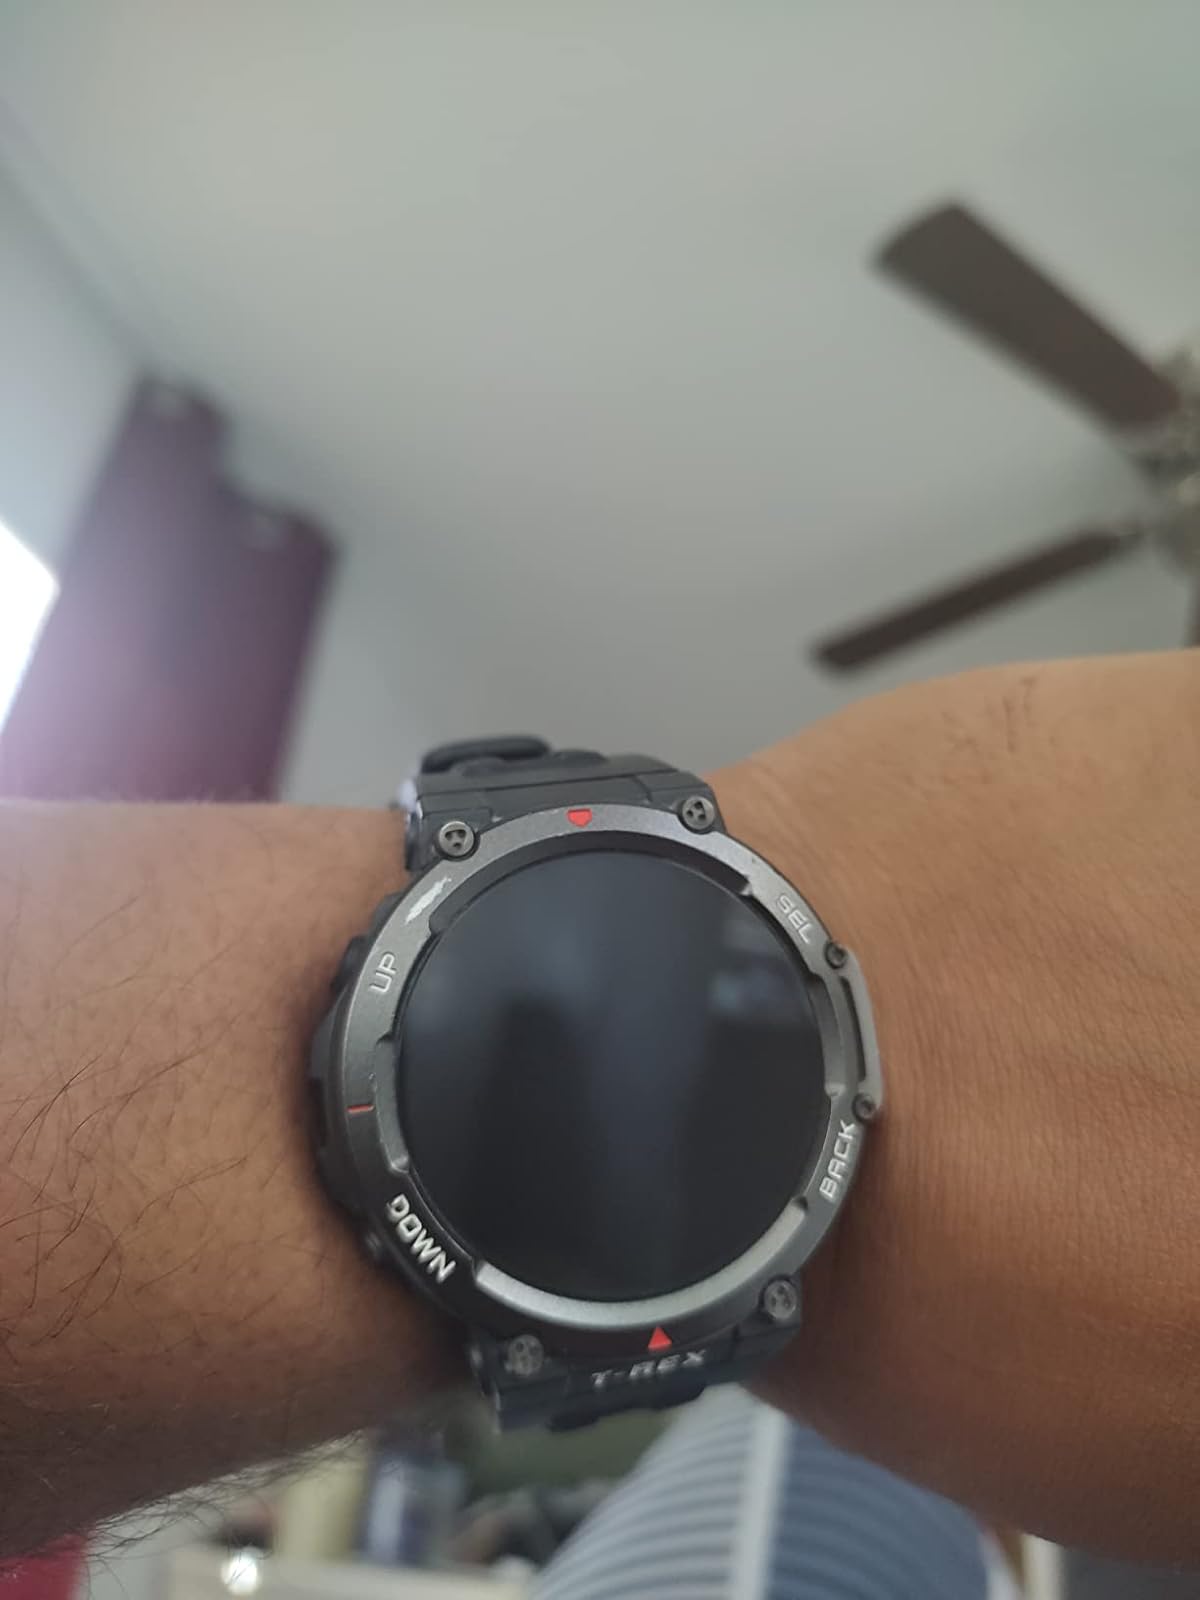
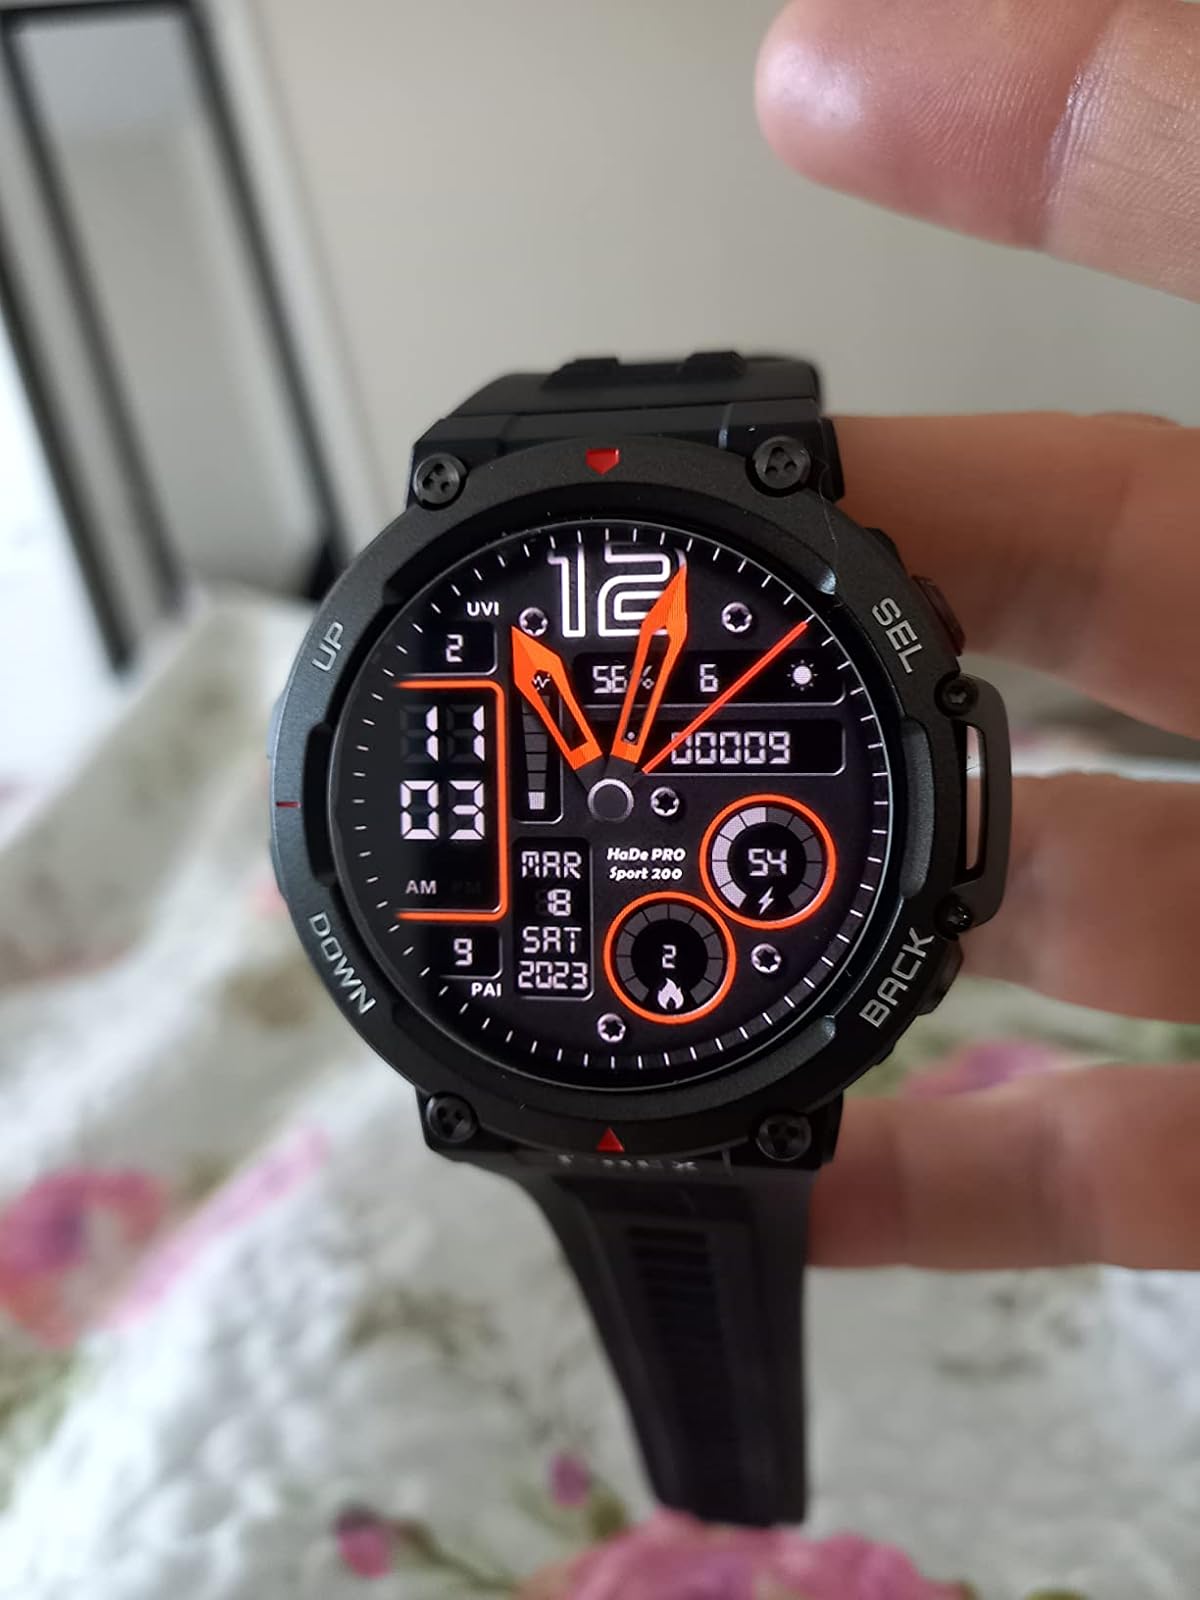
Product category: smartwatch
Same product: yes